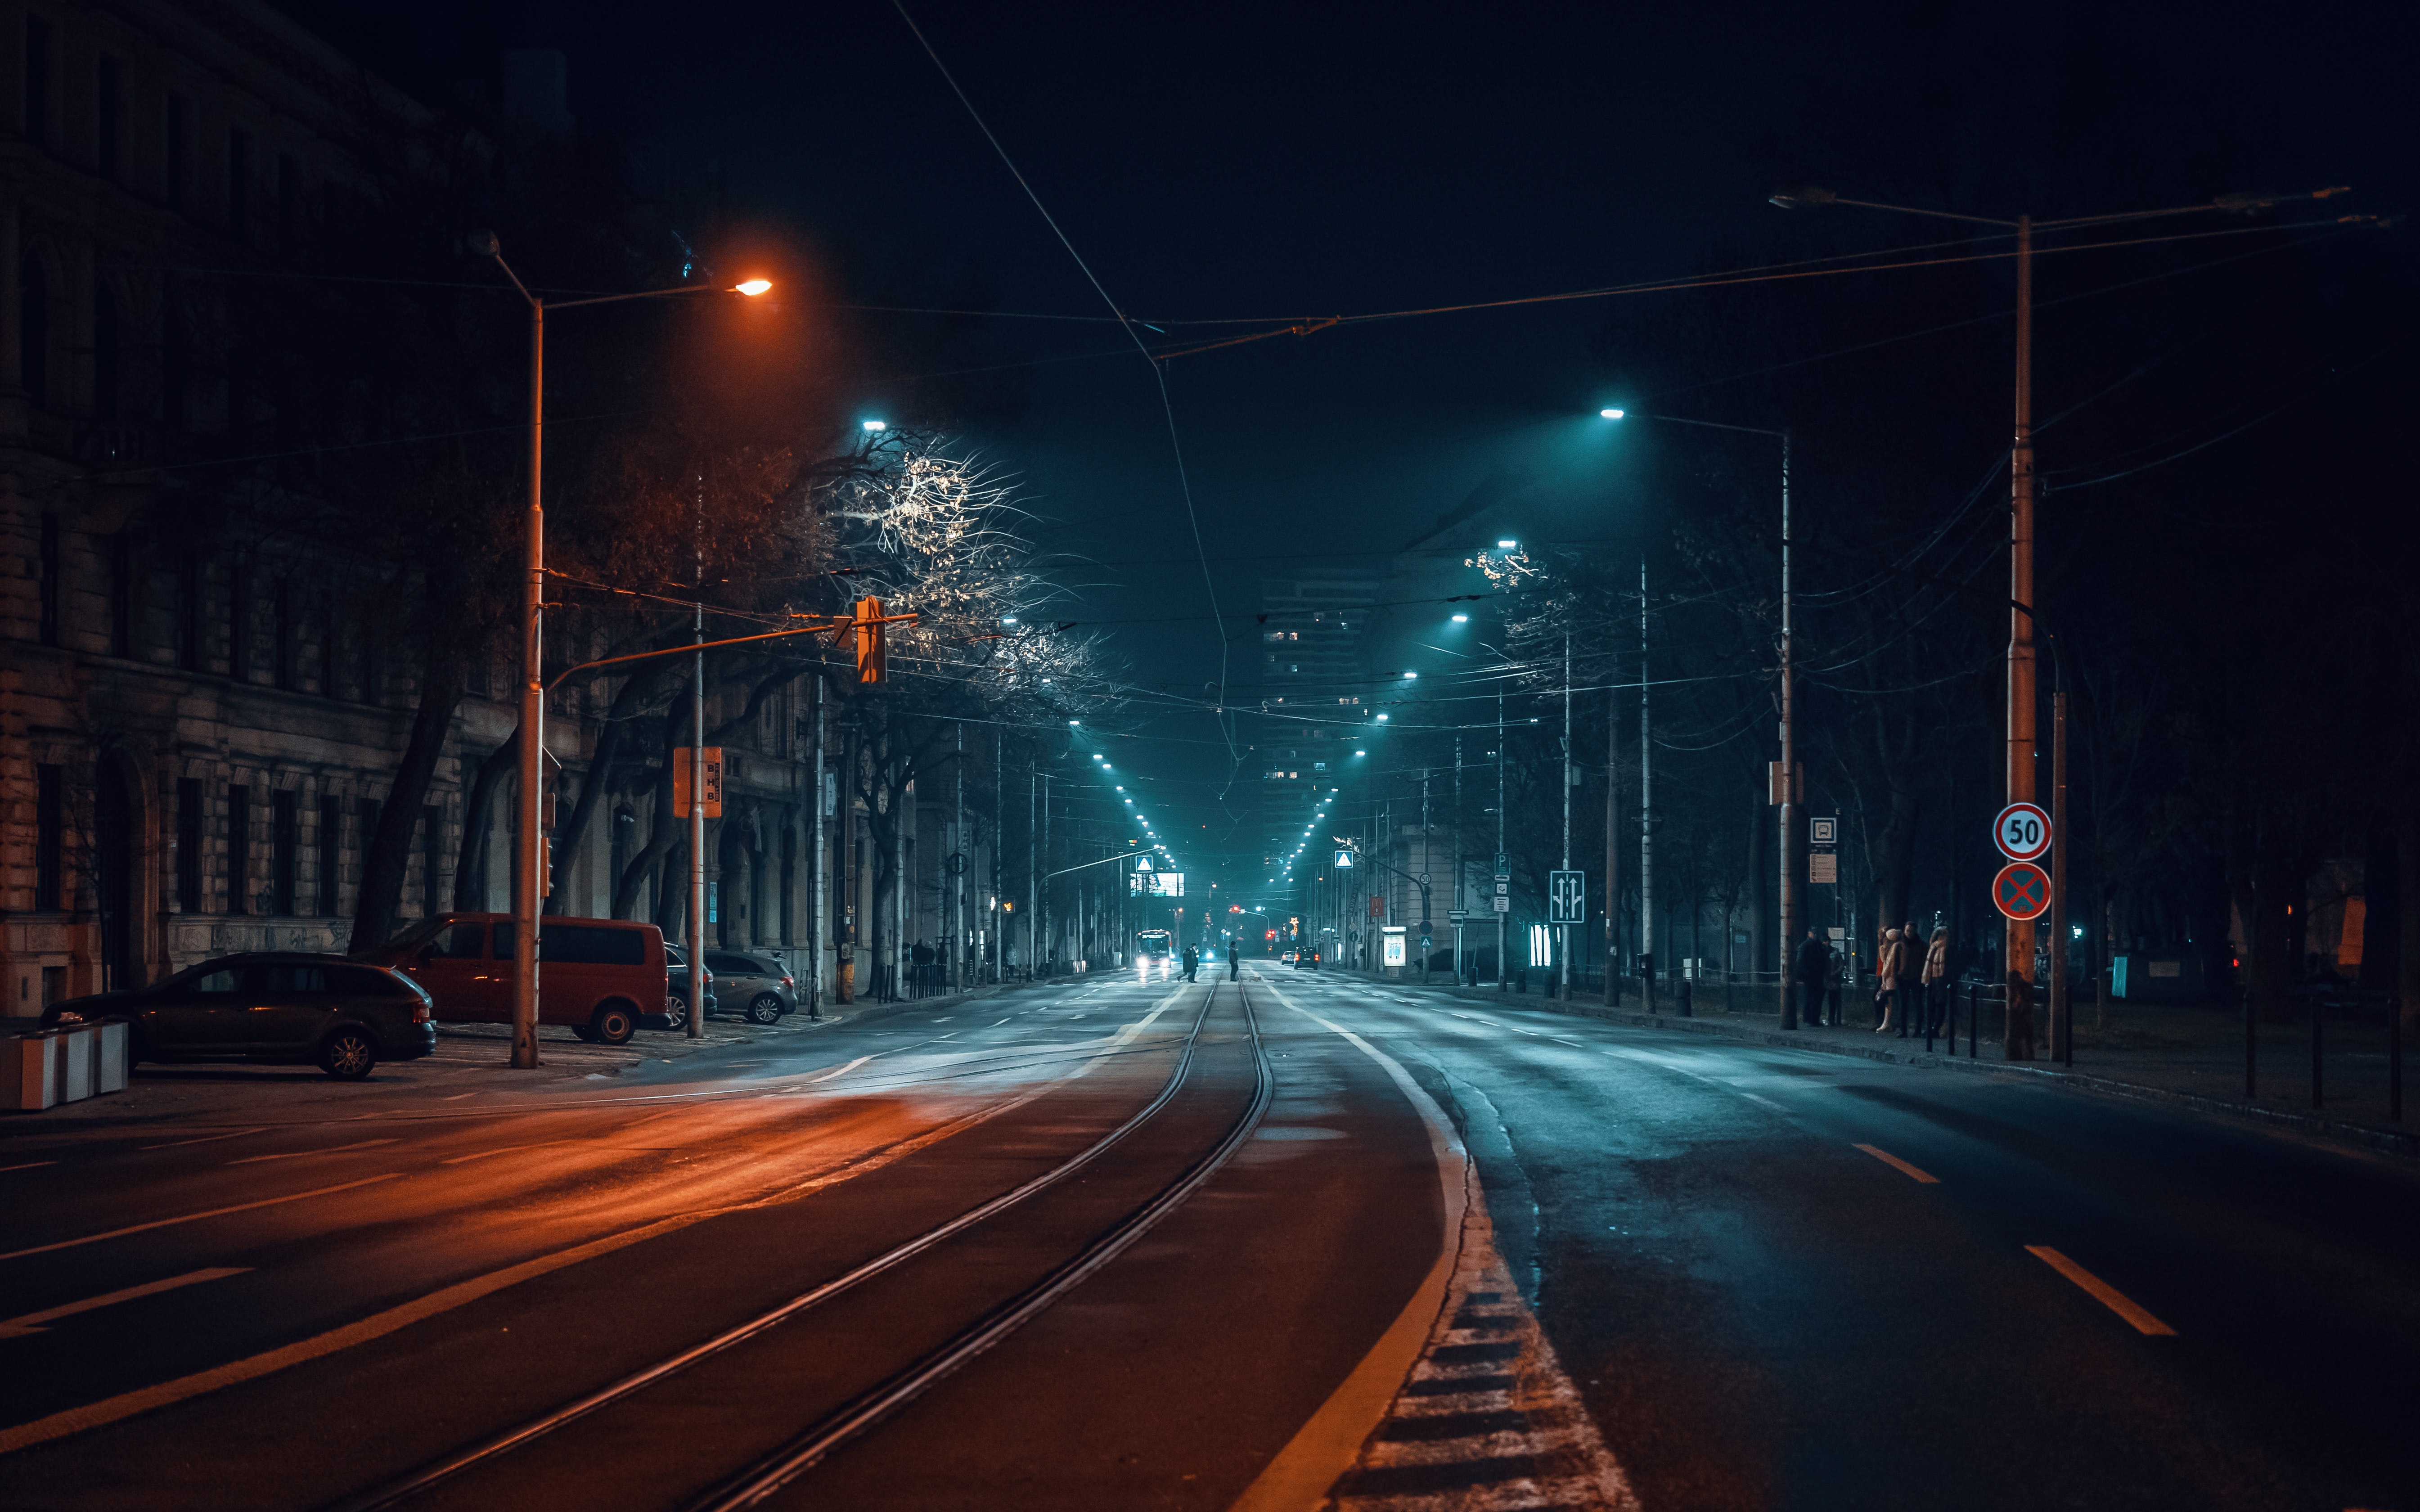
city, street light, sky, automotive lighting, road surface, infrastructure, electricity, asphalt, lighting, architecture, thoroughfare, line, road, headlamp, midnight, tree, metropolitan area, Tints and shades, darkness, Security lighting, urban area, lens flare, electrical supply, electric blue, lane, public utility, highway, evening, winter, street, overhead power line, light fixture, track, building, symmetry, vehicle, nonbuilding structure, night, car, plant, horizon, landscape, transport, freeway, traffic, downtown, rolling